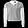
Label: Pullover